Matthias Zimmermann (footballer, born 1992)

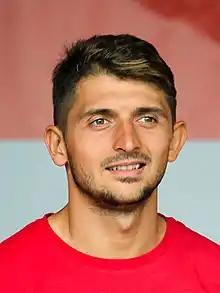
Zimmermann in 2019

Matthias Jürgen Zimmermann (born 16 June 1992) is a German professional footballer who plays as a defender for Fortuna Düsseldorf.